Merry-Go-Round (Gertler painting)

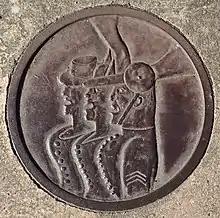
Roundel by Keith Bowler in Elder Street, Spitalfields, inspired by "Merry-Go-Round"

"Merry-Go-Round" inspired a scene in Joan Littlewood's 1963 stage musical "Oh, What a Lovely War!", and in the 1969 film adaptation directed by Richard Attenborough.